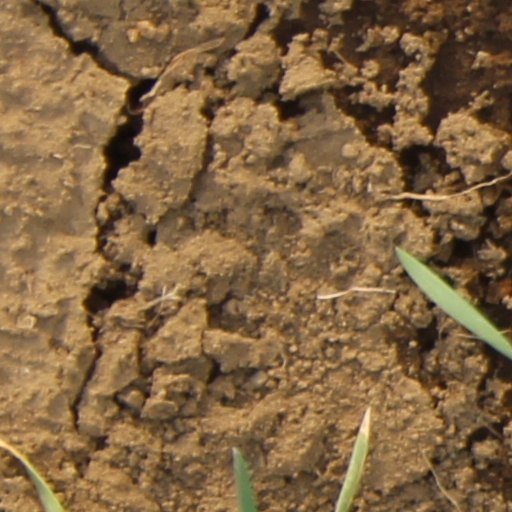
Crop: wheat